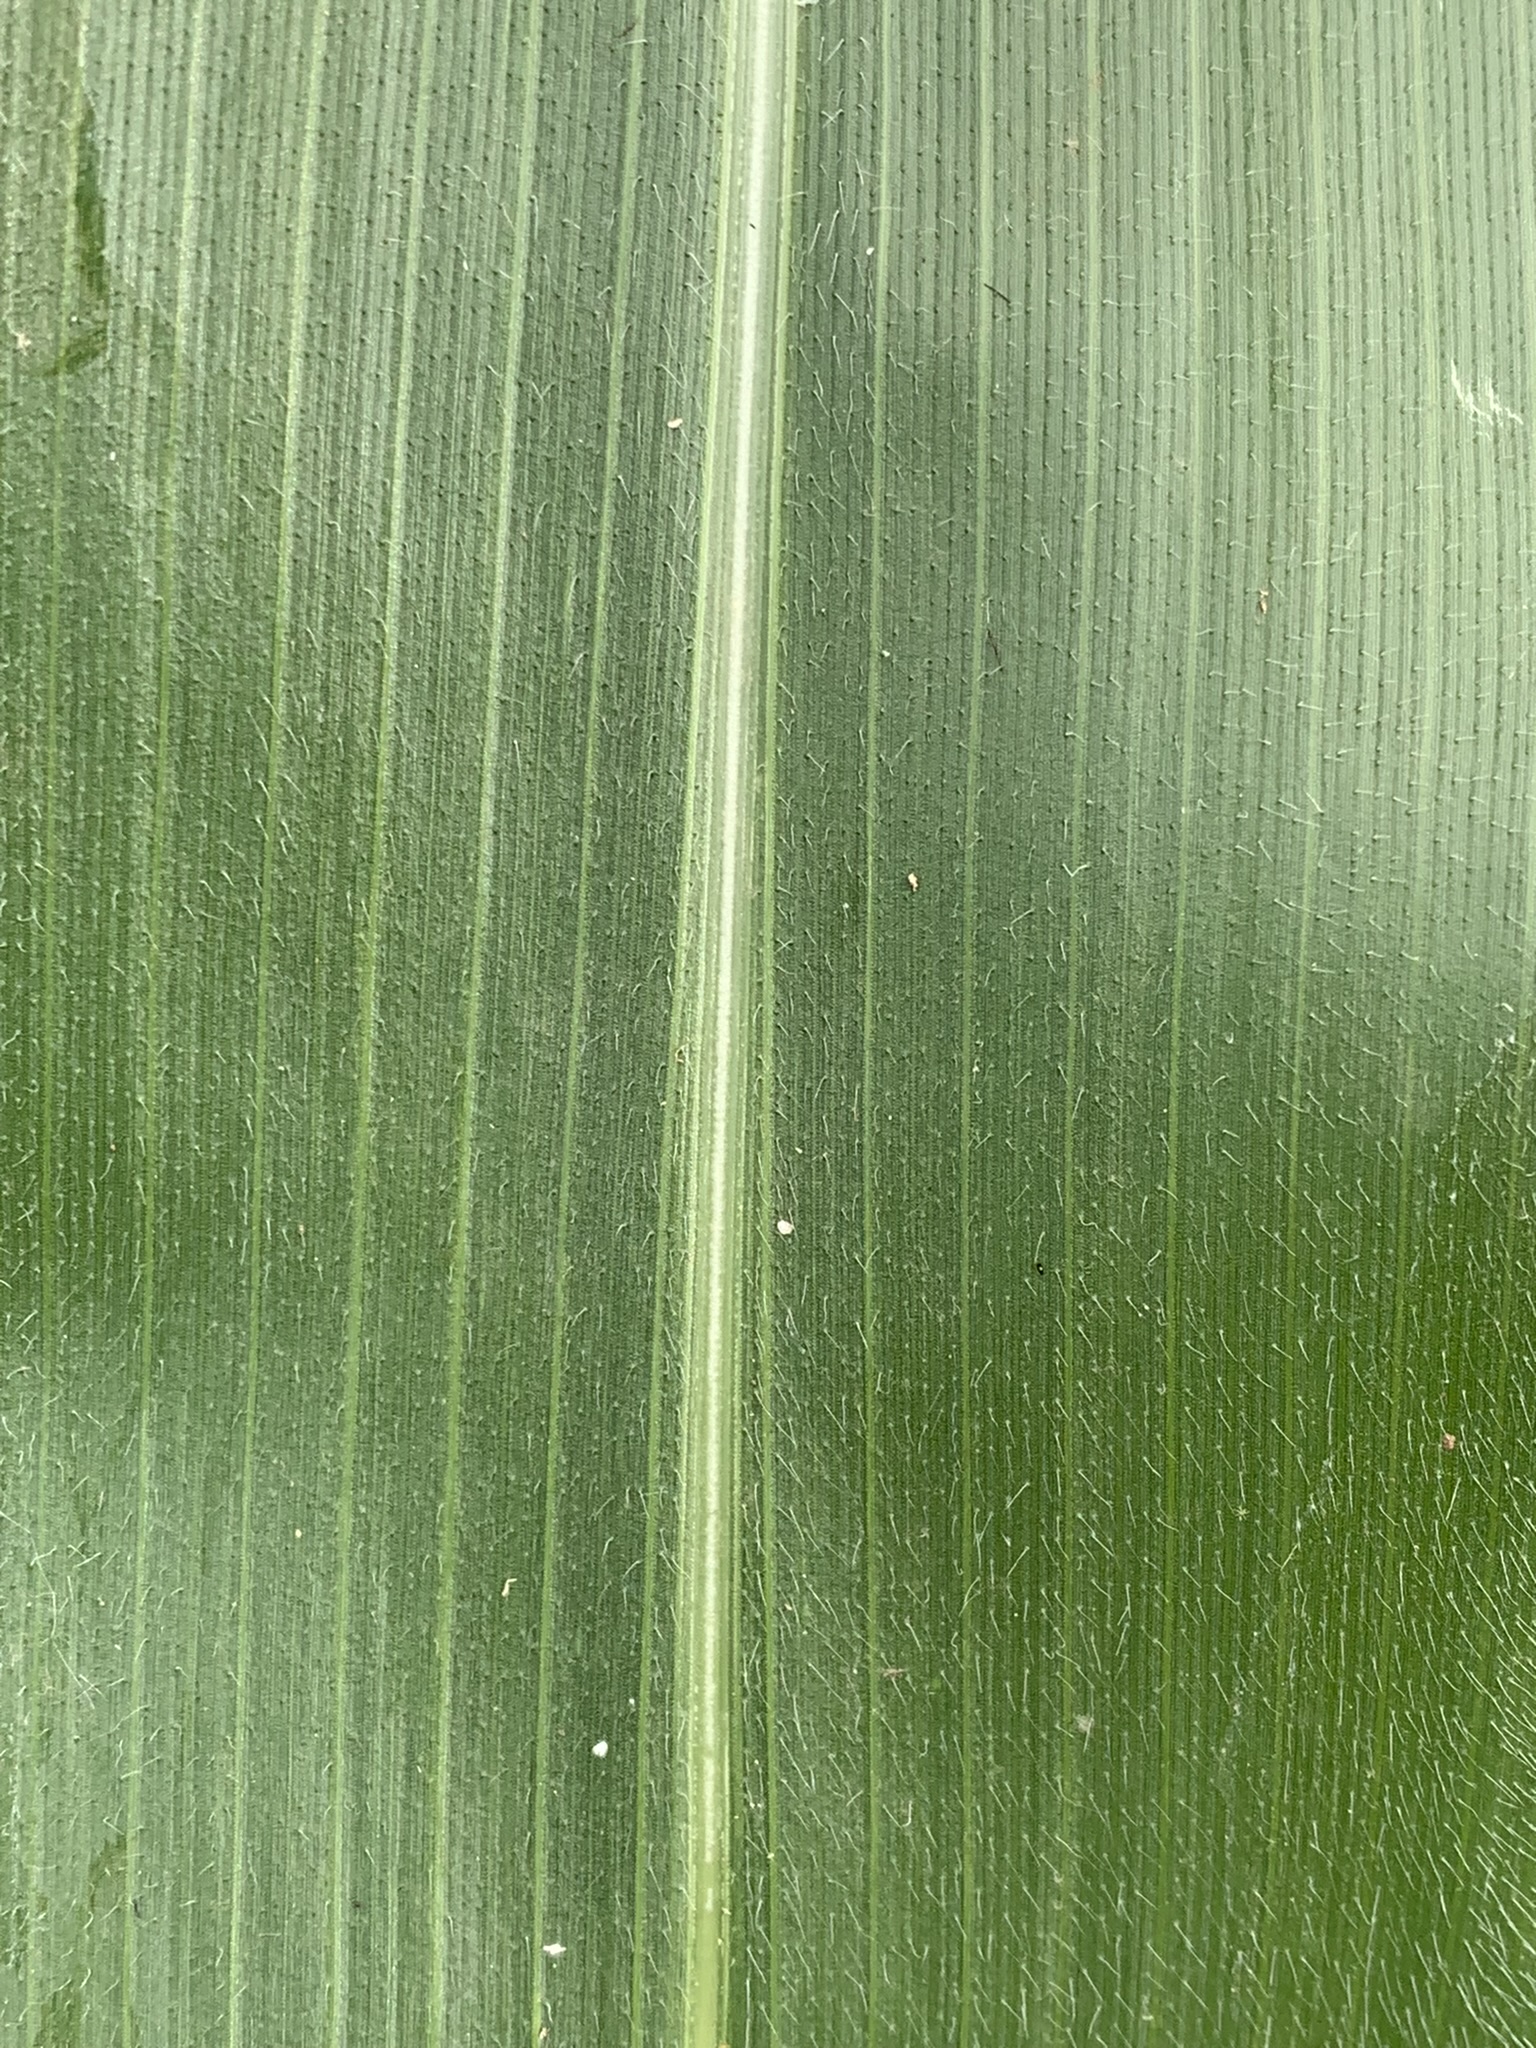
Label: Healthy